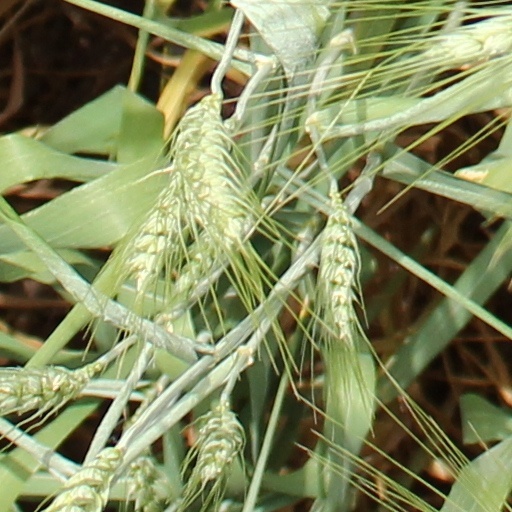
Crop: wheat